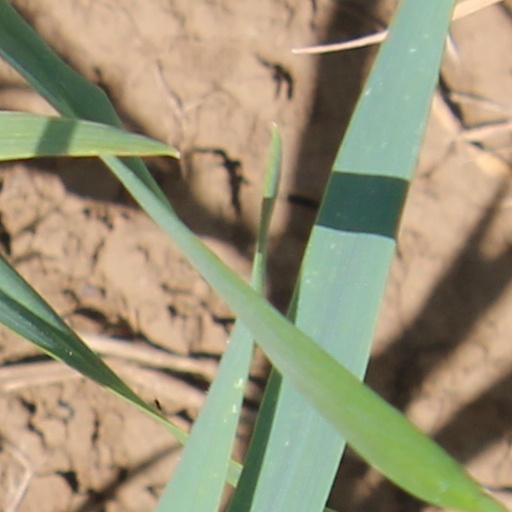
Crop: wheat